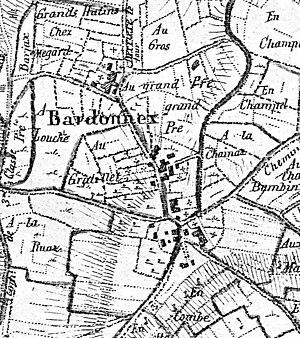
Bardonnex dans le canton de Genève, détail de la carte «
Bardonnex est une commune suisse du canton de Genève.